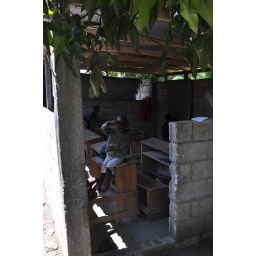
Enjoying the shade under the new classroom roof